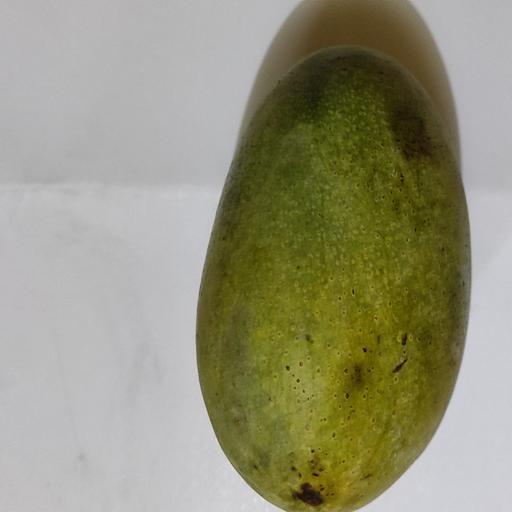
Crop type: Mango_Himsagar